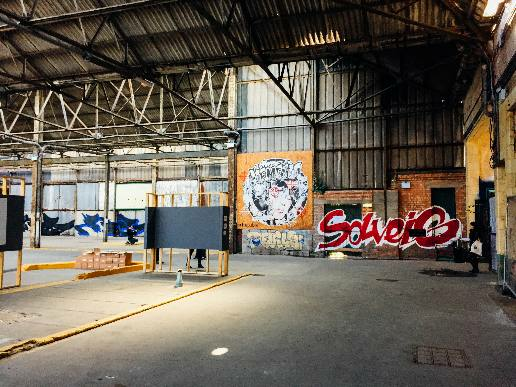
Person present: No